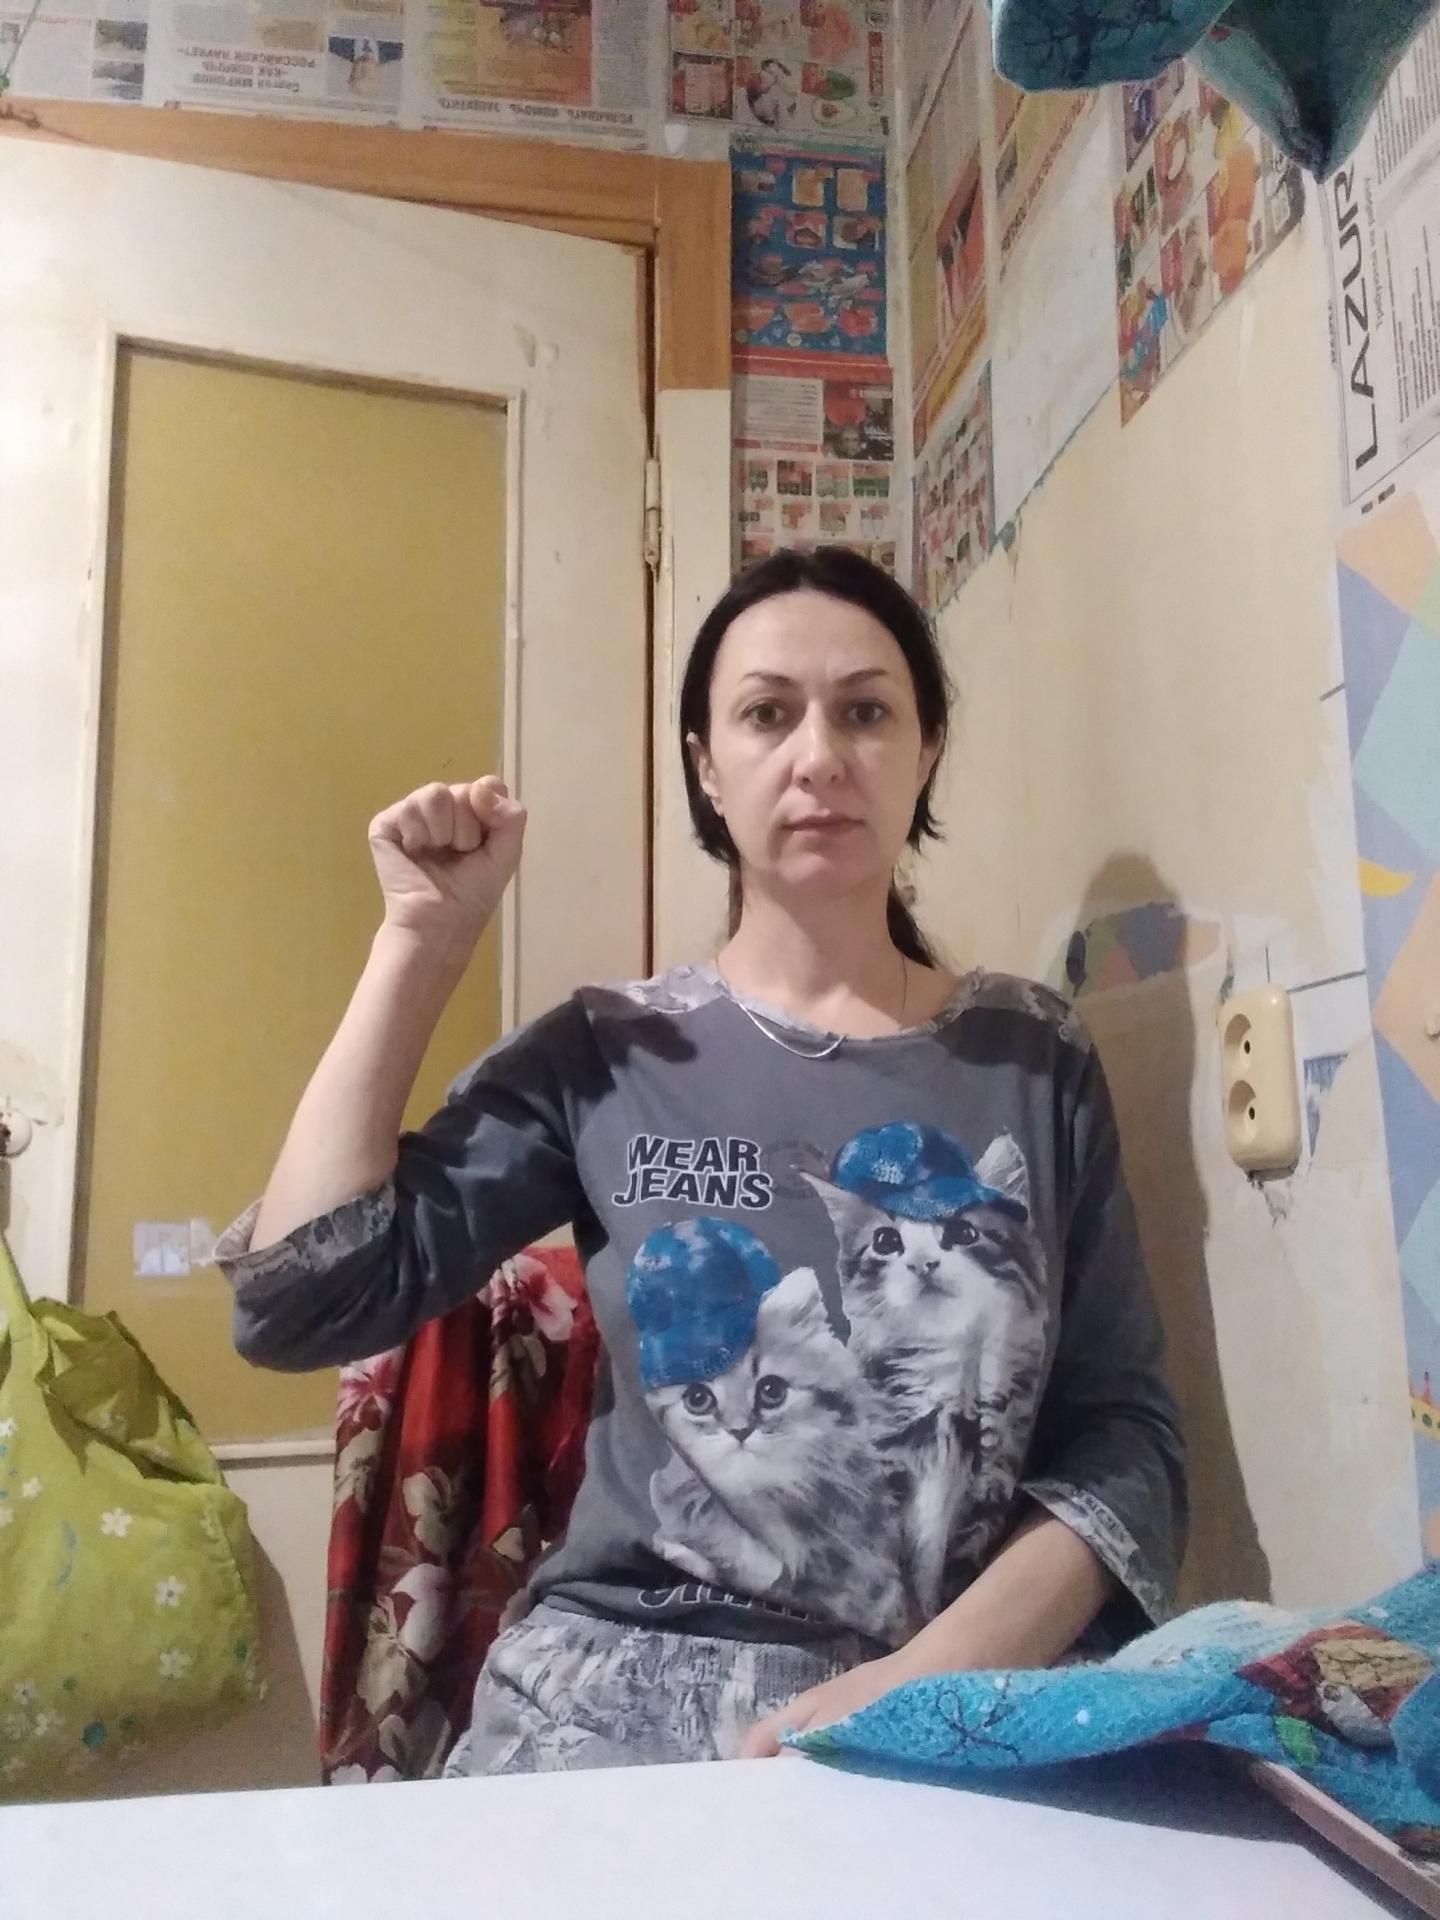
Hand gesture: fist